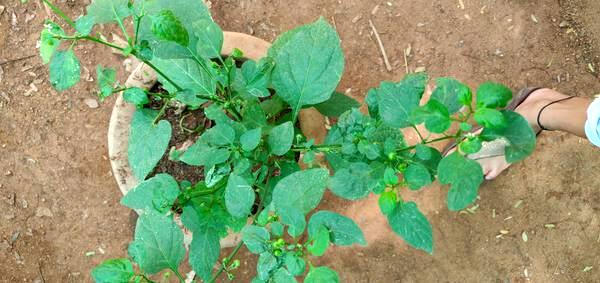
Plant: Ganike